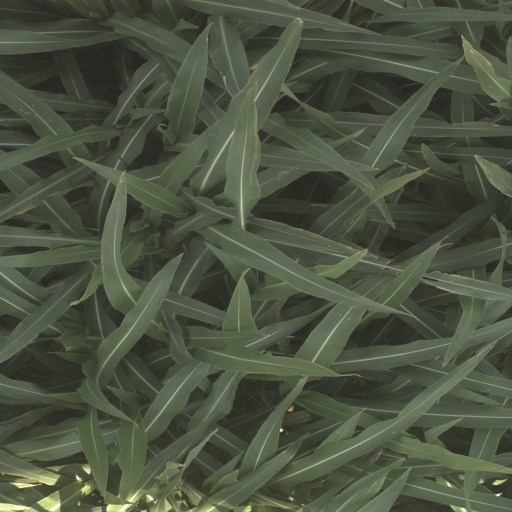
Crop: sorghum